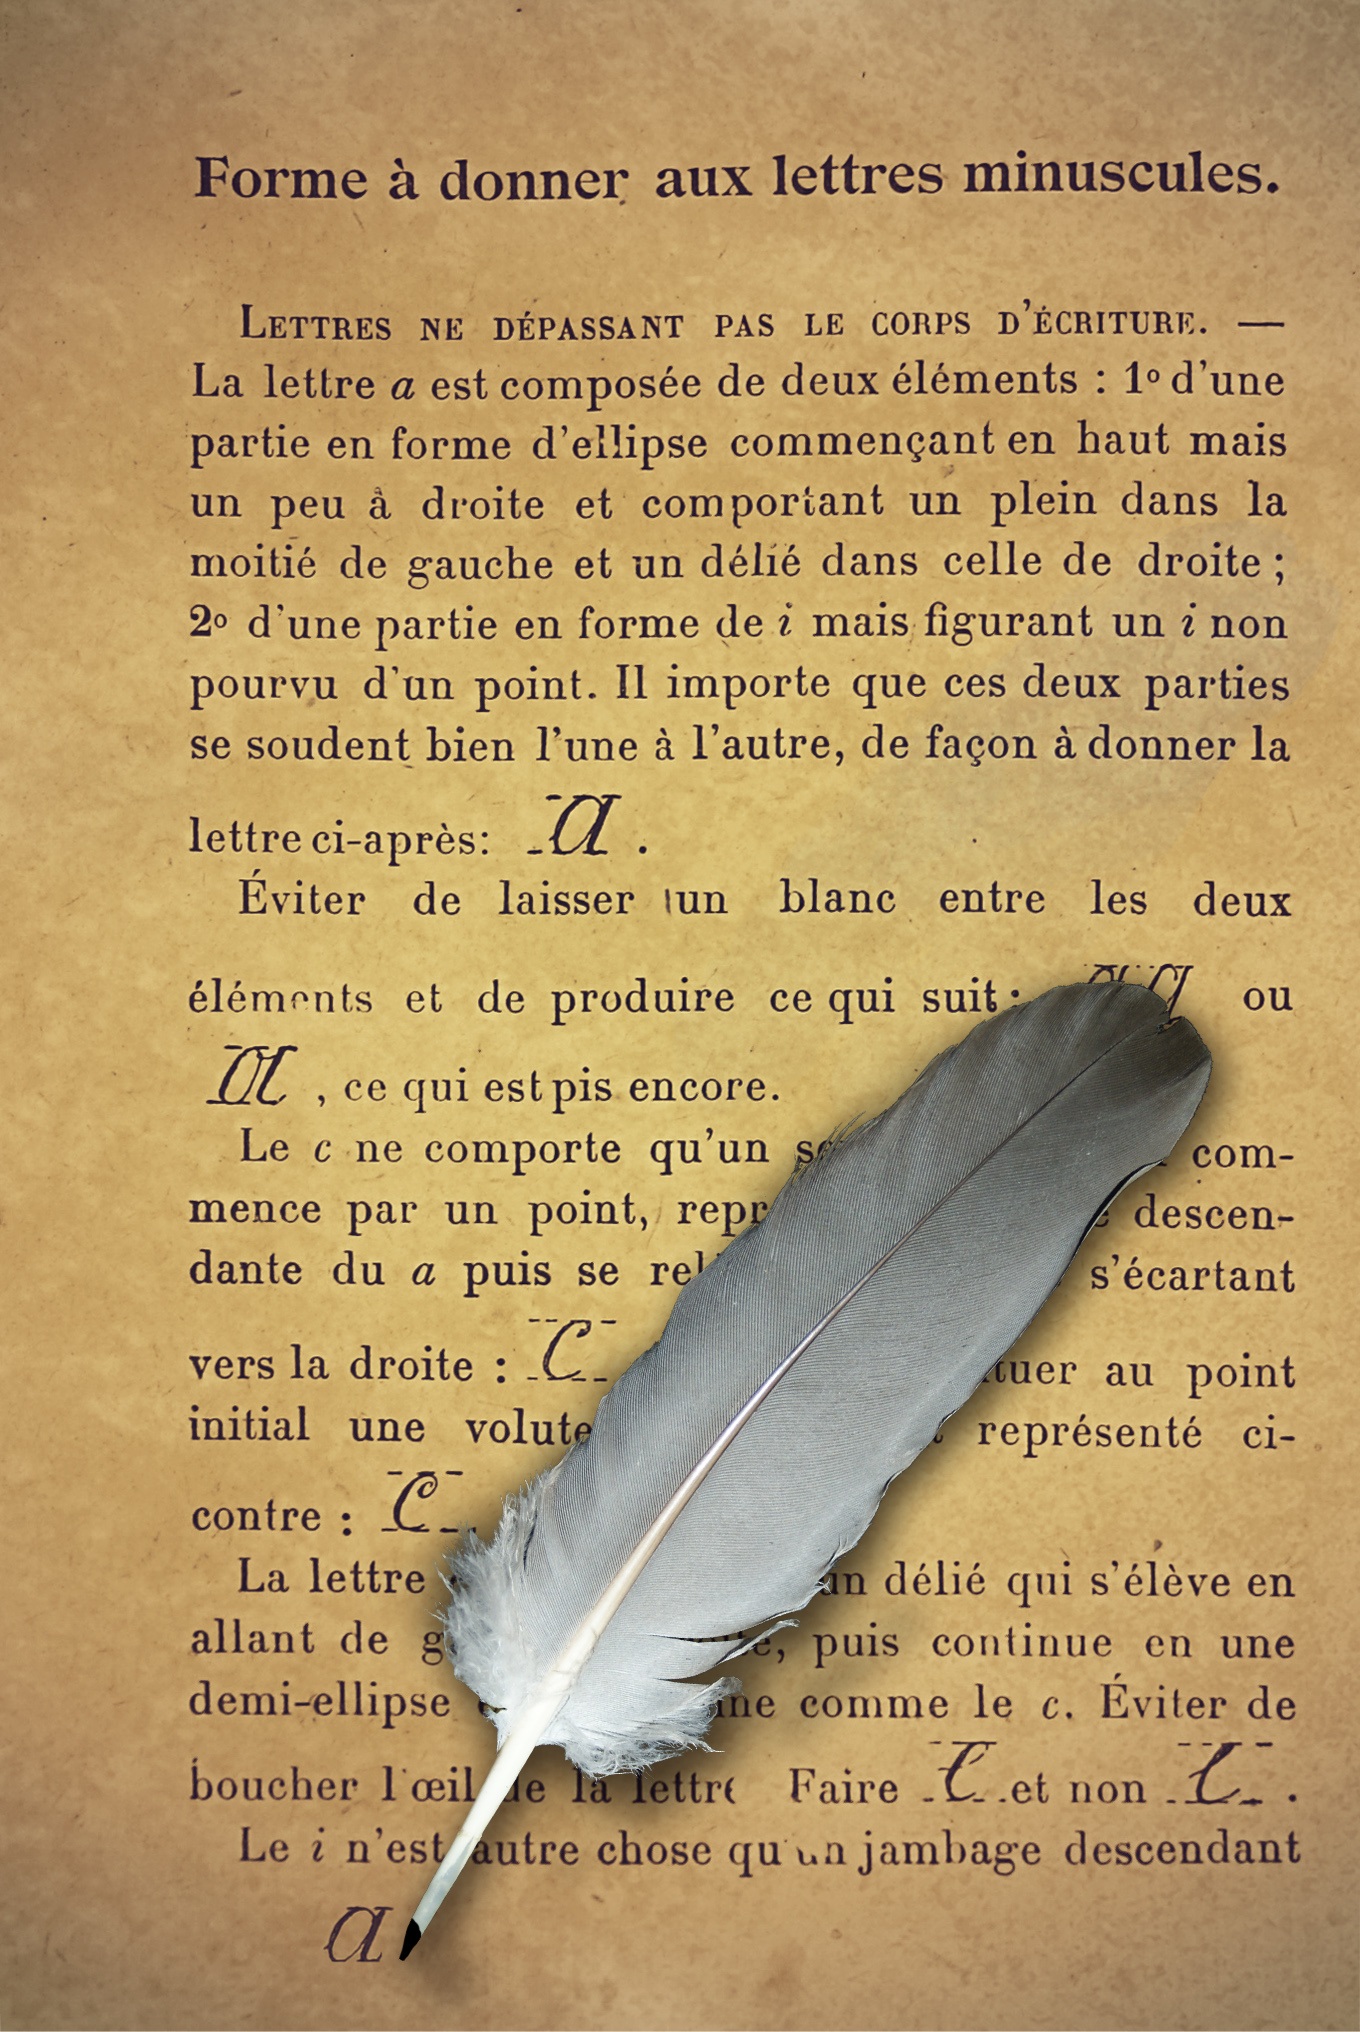
writing, bird, wing, vintage, pen, biology, page, old book, text, learn, duty